Gene Brabender

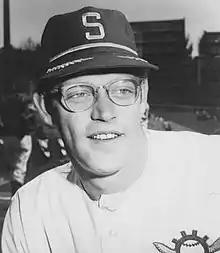
Brabender with the Seattle Pilots in 1969

Eugene Mathew Brabender (August 16, 1941 – December 27, 1996), nicknamed "Lurch", was an American Major League Baseball pitcher. He was signed by the Los Angeles Dodgers as an amateur free agent before the 1961 season. He also was a member of the US Army from 1963 to 1964. He pitched for the Baltimore Orioles (1966–1968), Seattle Pilots / Milwaukee Brewers (1969–1970). During a 5-year baseball career, Brabender compiled 35 wins, 440 strikeouts, and a 4.25 earned run average. He stood tall and weighed .